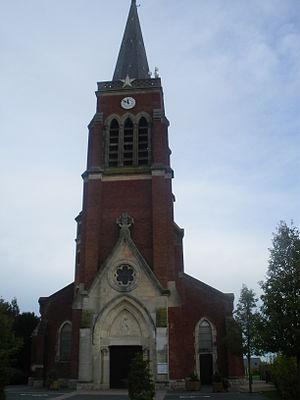
L'église Saint-Omer de Calonne-sur-la-Lys.
Calonne-sur-la-Lys est une commune française située dans le département du Pas-de-Calais en région Hauts-de-France.